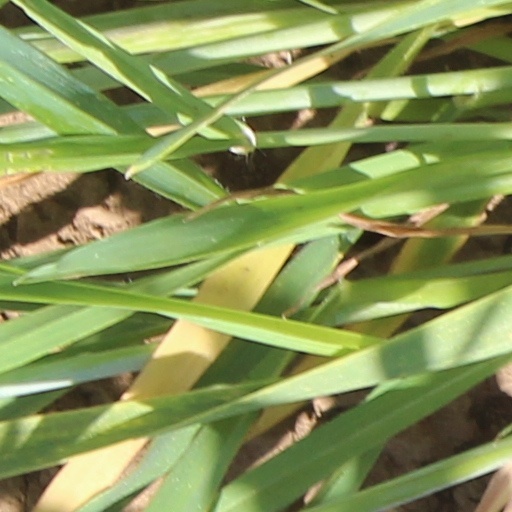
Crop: wheat